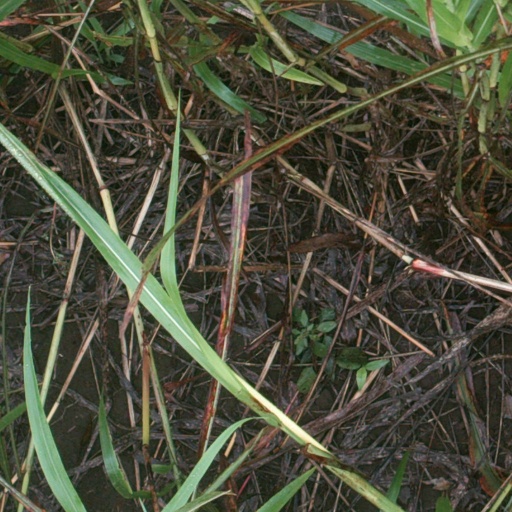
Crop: sorghum